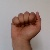
The image shows a hand gesture representing the letter 'A' in Indian Sign Language.